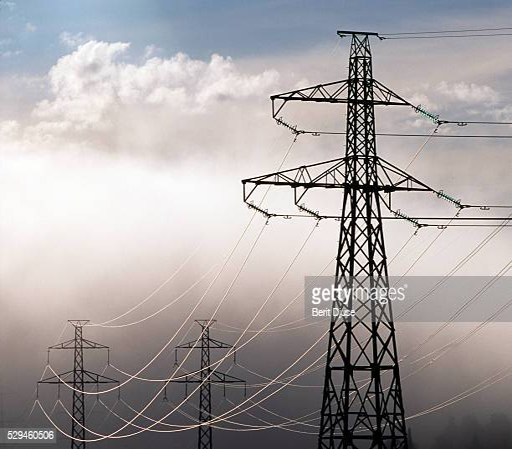
power line with clouds in the background